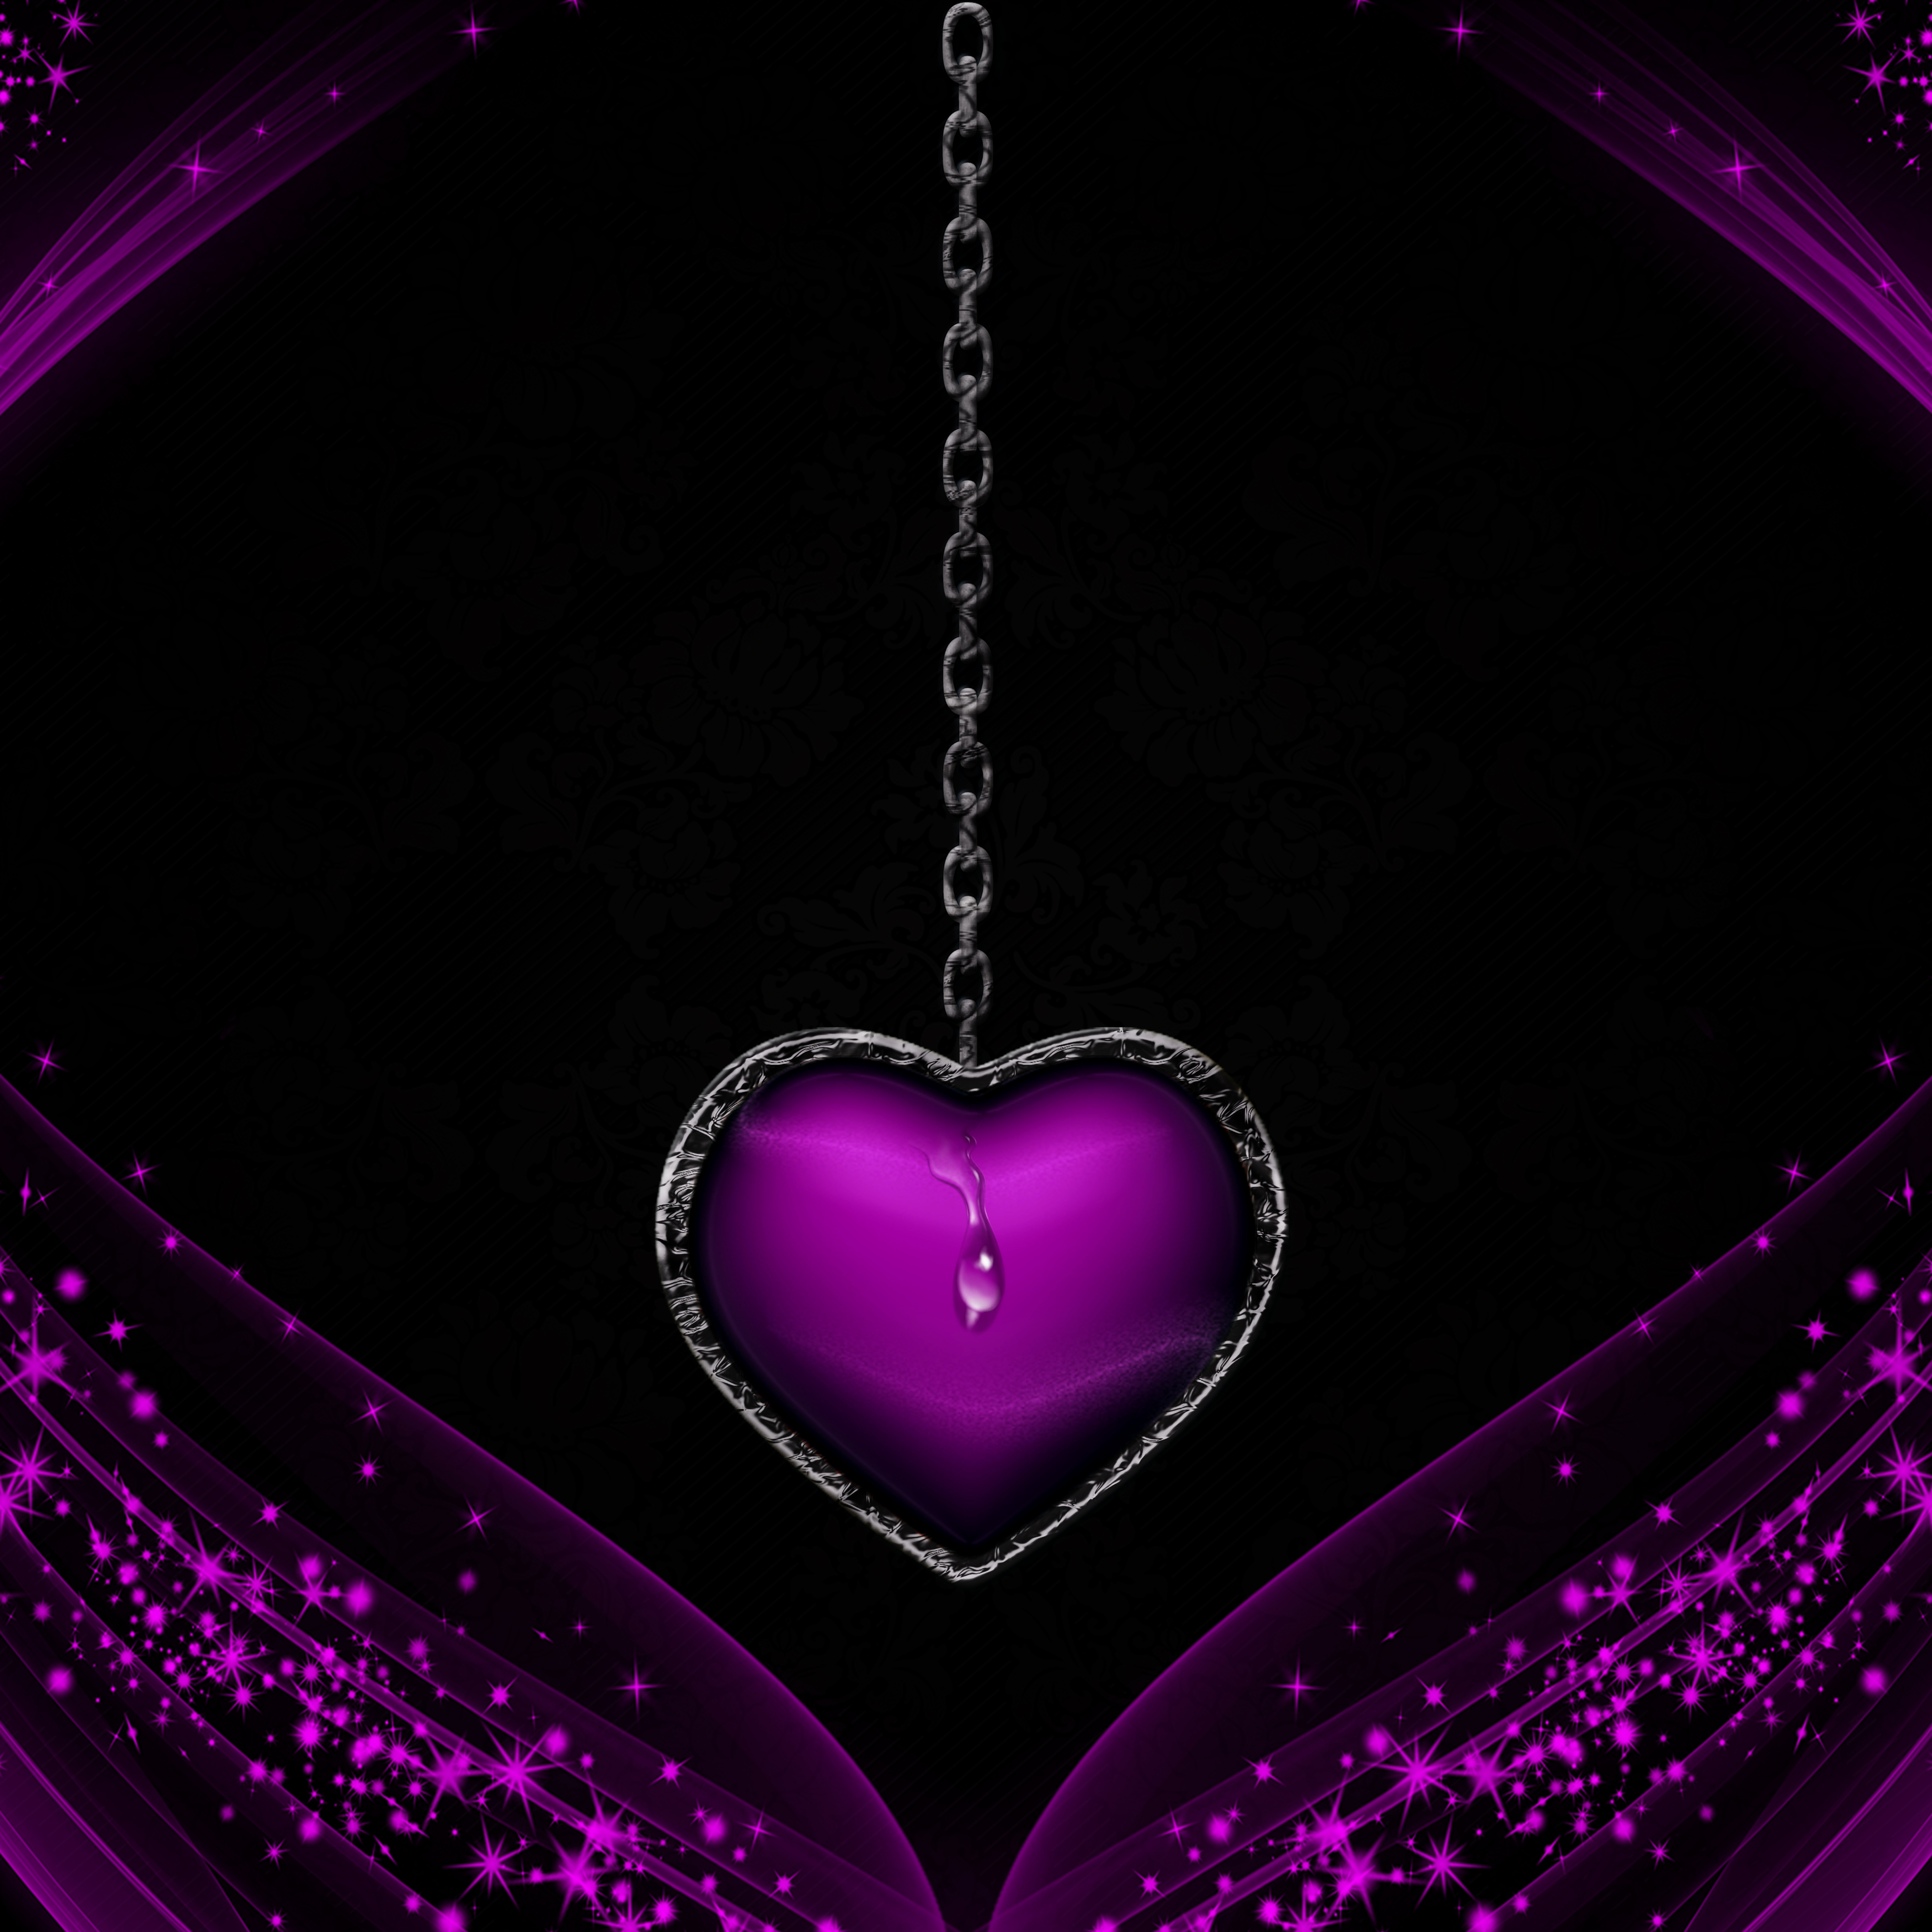
heart, chain, love, tear, gothic, romance, friendship, symbol, decorative, background, mourning, luck, misfortune, metal, shine, purple, black, heart pain, lines, glitter, star, violet, pink, magenta, organ, graphic design, human body, graphics, fashion accessory